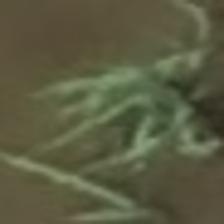
Label: clustered